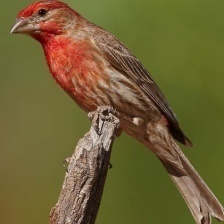
Species: HOUSE FINCH
Scientific name: HAEMORHOUS MEXICANUS
ImageNet parent category: house_finch